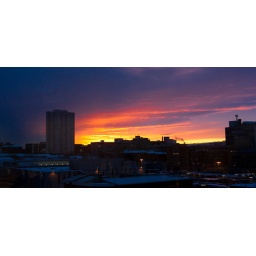
Taken from my office window on Port Dundas Road in the morning.